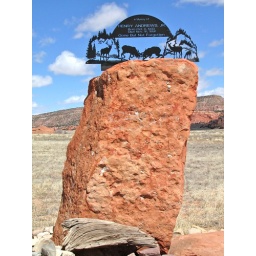
Beautiful sign located across the road from Casamero Pueblo Ruin near Prewitt, New Mexico.